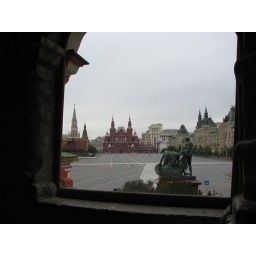
Looking across red square from a window in st. basil's